BBC Three

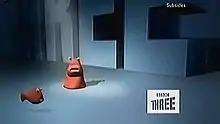
One of the former "Blobs" between 2003 and 2008

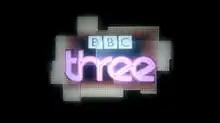
The Discovery package was used between October 2013 and January 2016, prior to the channel's online move.

The channel's original idents were conceived by Stefan Marjoram at Aardman Animations and were used from launch until February 2008. Stuart Murphy was touring Aardman Animations looking for new programming ideas for BBC Three when he spotted the cone shaped creatures, he then took the idea back to the Lambie-Nairn agency, responsible for the BBC Three identity package. A feature of this identity is also the music "Three Is The Magic Number", based (only the lyrics are copied) upon "Schoolhouse Rock!".